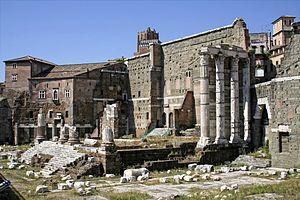
Temple de Mars vengeur, forum d'Auguste.
Dans la mythologie romaine, Mars est le dieu des guerriers, de la jeunesse et de la violence, dieu de première importance dans la Rome antique en tant que père de Romulus et Rémus, fondateur et protecteur de la cité. Mars jouait un rôle équivalent chez d'autres peuples du Latium et au-delà, notamment chez les Sabins, les Samnites et les Osques.
Le temple de Mars vengeur est un temple romain dédié à Mars, dieu de la guerre, situé dans le forum d'Auguste, le deuxième des forums impériaux de Rome.
L'architecture romaine est l'art de concevoir des espaces et de bâtir des édifices qui se développe durant la Rome antique, du Vᵉ siècle av. J.-C. au IVᵉ siècle apr. J.-C. Elle adopte certains aspects de l'architecture de la Grèce antique de façons directe et indirecte à travers les contacts avec la Grande-Grèce et par l'utilisation des techniques de l'architecture étrusque qui trouve elle-même son origine dans l'architecture grecque. On retrouve ainsi dans les monuments romains l'esthétisme des bâtiments grecs avec l'utilisation des ordres architecturaux et du marbre qui se mélange aux techniques héritées des étrusques, comme leur savoir-faire en matière d'ingénierie hydraulique.